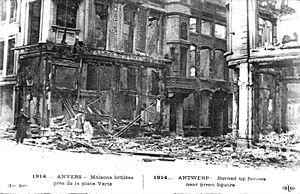
Le siège d'Anvers fut un des épisodes de la Première Guerre mondiale. Il opposa les troupes belges aux troupes allemandes autour d'Anvers dont l'agglomération et les installations portuaires sont défendues par trois ceintures de défense composées de forts. Tout d'abord, les Belges lancent trois attaques d'infanterie à partir du 28 août dans le but de tenir l'armée allemande le plus possible à distance de la ville et du port. Utilisant une importante artillerie, les Allemands parviennent en vue de la dernière enceinte fortifiée le 28 septembre et prennent la ville le 10 octobre 1914.